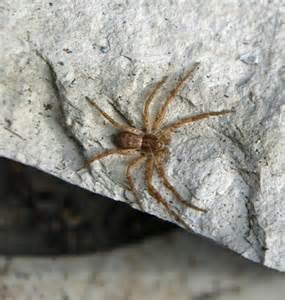
spider